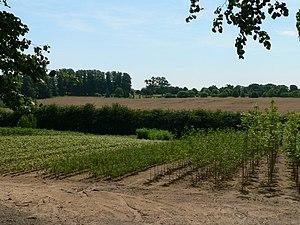
L'Institut national de recherche forestière est un établissement public à caractère scientifique et technologique algérien de recherche situé dans la forêt de Baïnem dans la commune d'El Hammamet à Alger.